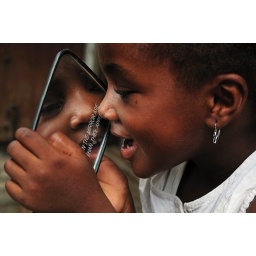
Little girl singing while looking at her own reflection in a scooters mirror